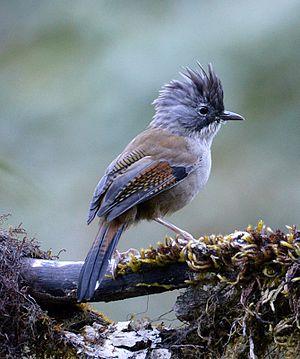
L'Actinodure de Walden est une espèce de passereaux de la famille des Leiothrichidae.